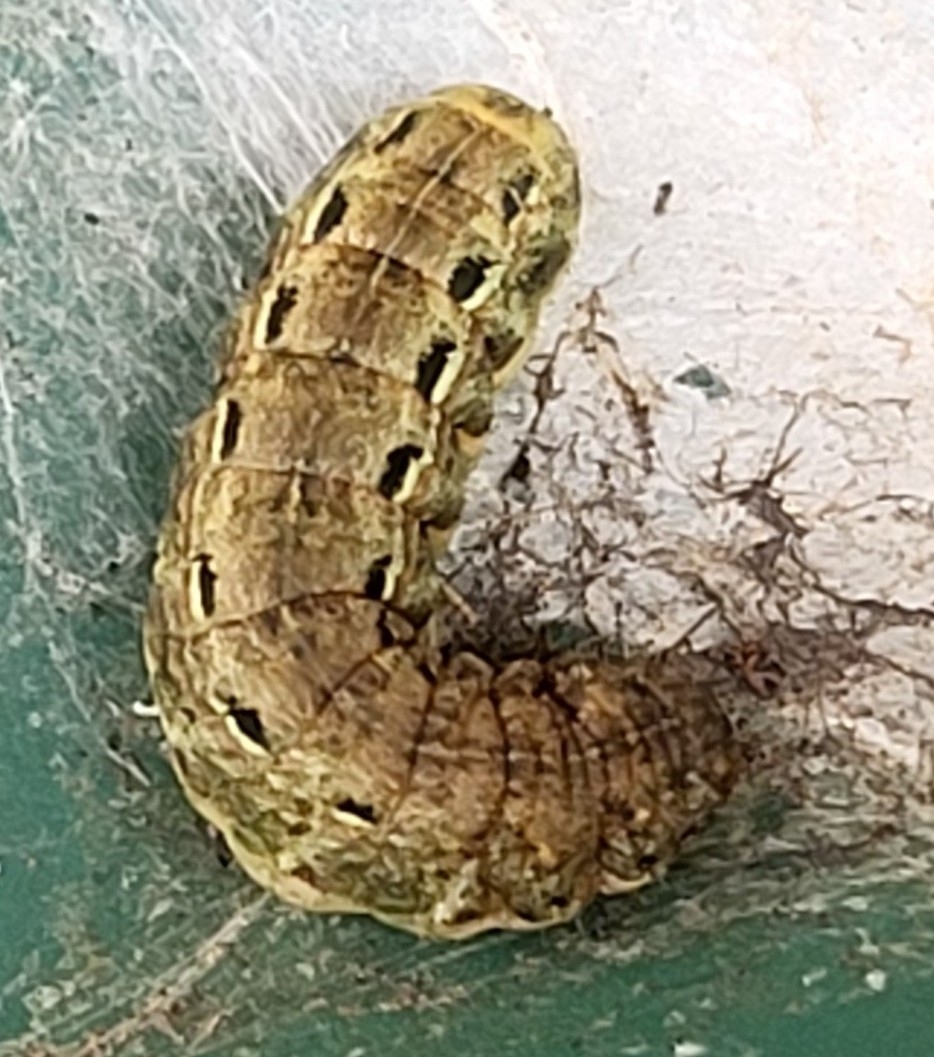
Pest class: cutworms